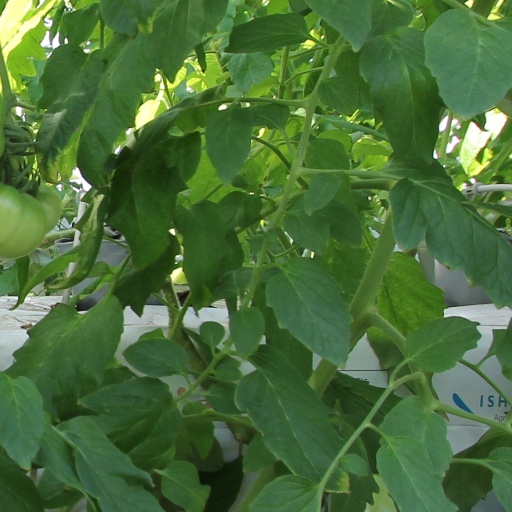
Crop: tomato